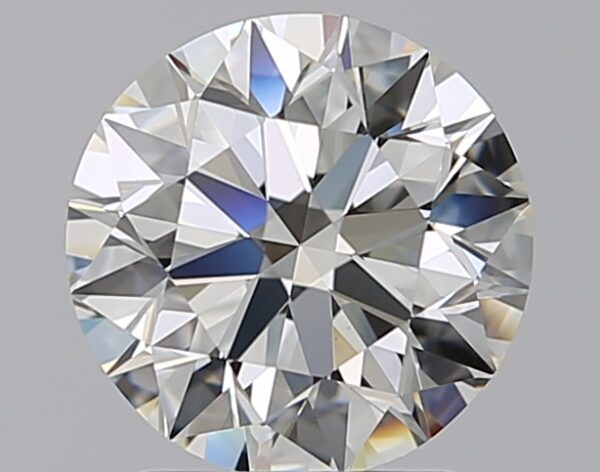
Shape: round
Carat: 1.93
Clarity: VVS2
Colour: I
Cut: EX
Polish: EX
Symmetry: EX
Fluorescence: M
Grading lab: GIA
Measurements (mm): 7.87 x 7.92 x 4.96